Bibliography of Glacier National Park

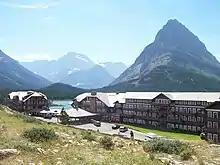
Many Glacier Hotel

The List of Glacier National Park (U.S.) references identifies English language historic, scientific, ecological, cultural, tourism, social, and advocacy books, journals and studies on the subject of Glacier National Park (U.S.) topics published since 1870 and documented in Glacier related bibliographies and other related references.